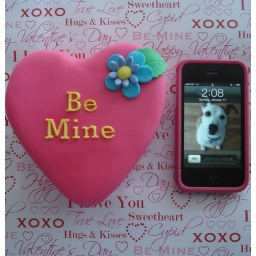
Cosmo flavored cake with orange lime buttercream. (iPhone in pic to show size of cake!)